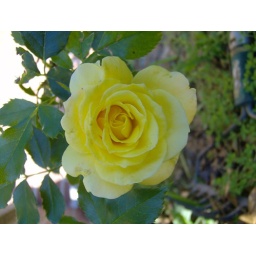
a yellow rose in my yard